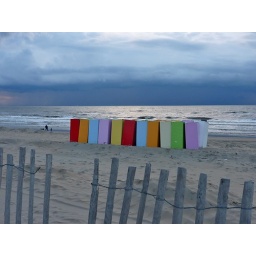
Eerie colors when storm clouds roll in towards the coast